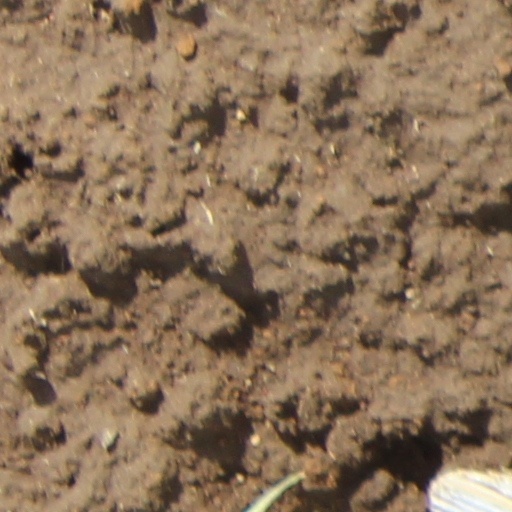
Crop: wheat